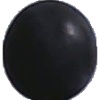
Label: blue_grape